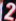
Number: 2